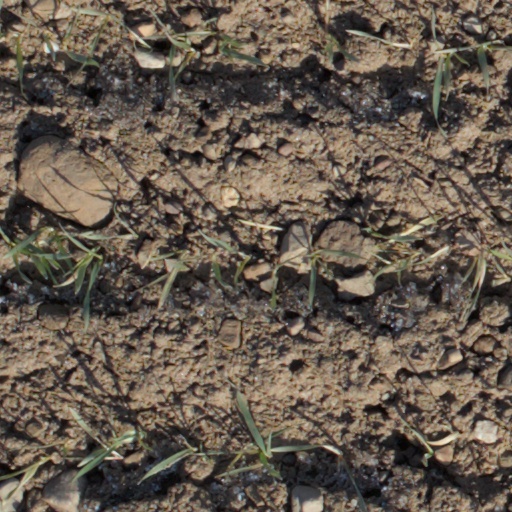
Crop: wheat